ThinkPad

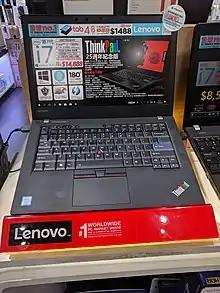
25th Anniversary Retro ThinkPad on display in Hong Kong

The W series laptops were introduced by Lenovo as workstation-class laptops with their own letter designation, a descendant of prior ThinkPad T series models suffixed with 'p' (e.g. T61p), and are geared towards CAD users, photographers, power users, and others, who need a high-performance system for demanding tasks. The W series laptops were launched in 2008, at the same time as the Intel Centrino 2, marking an overhaul of Lenovo's product lineup. The first two W series laptops introduced were the W500 and the W700.